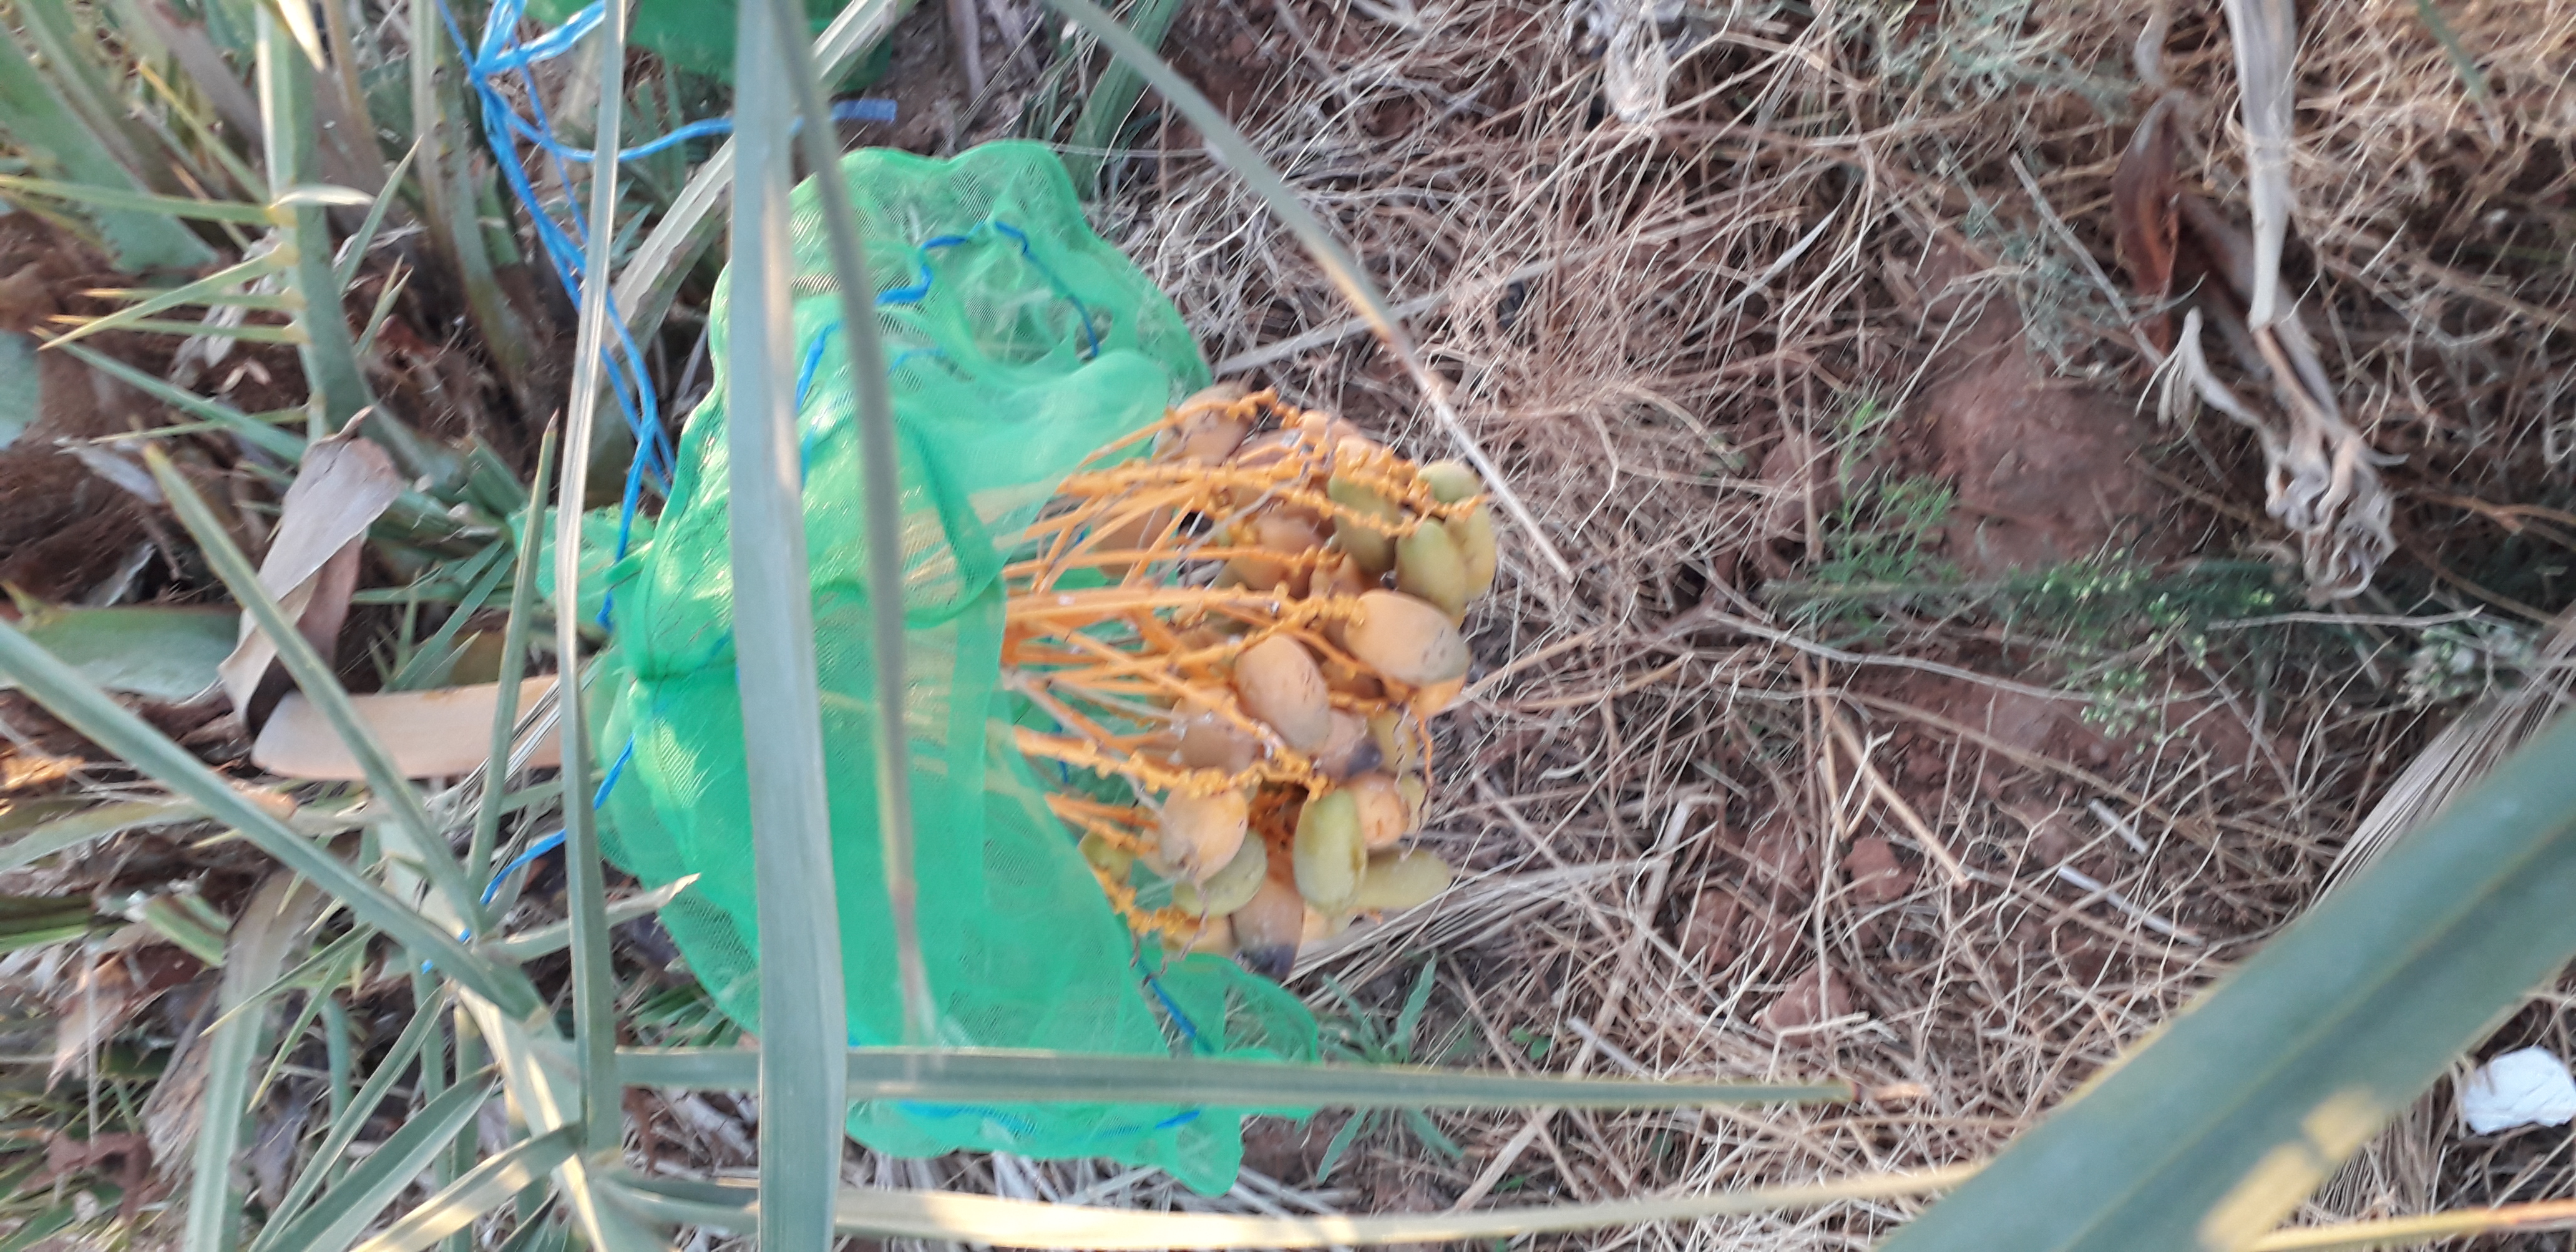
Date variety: Boumajhoul